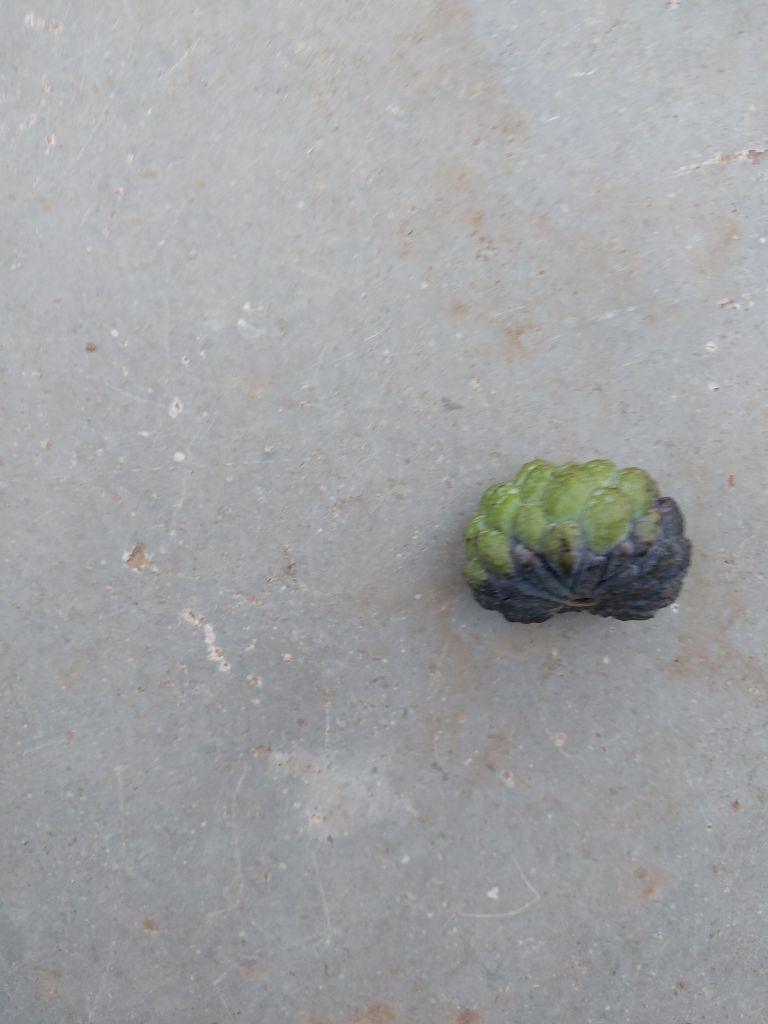
Disease label: Blank Canker